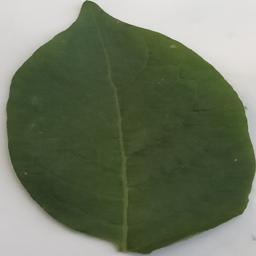
Label: Potato___Healthy